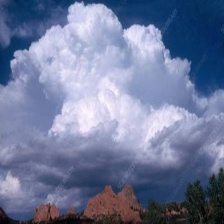
Cloud type: Cumulonimbus